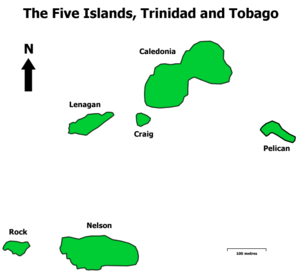
Pelican est une île dépendante de Trinité-et-Tobago.
Les Cinq Îles sont un groupe d'îles de la mer des Caraïbes appartenant à Trinité-et-Tobago, État insulaire des Caraïbes.